History of nicotine marketing

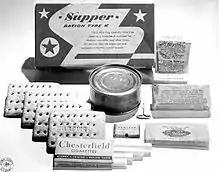
A K-ration contained a pack of four cigarettes (front).

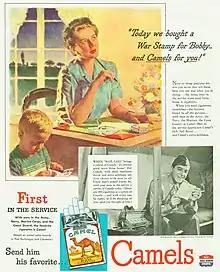
This WWII ad shows a wife sending her soldier husband a carton of cigarettes, and urges others to do the same. A mention of War Stamps associates the brand still more closely to war patriotism.

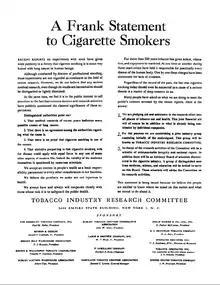
"A Frank Statement to Cigarette Smokers" denied health effects

Despite these findings, free and subsidized branded cigarettes were distributed to soldiers (on both sides) during World War II.